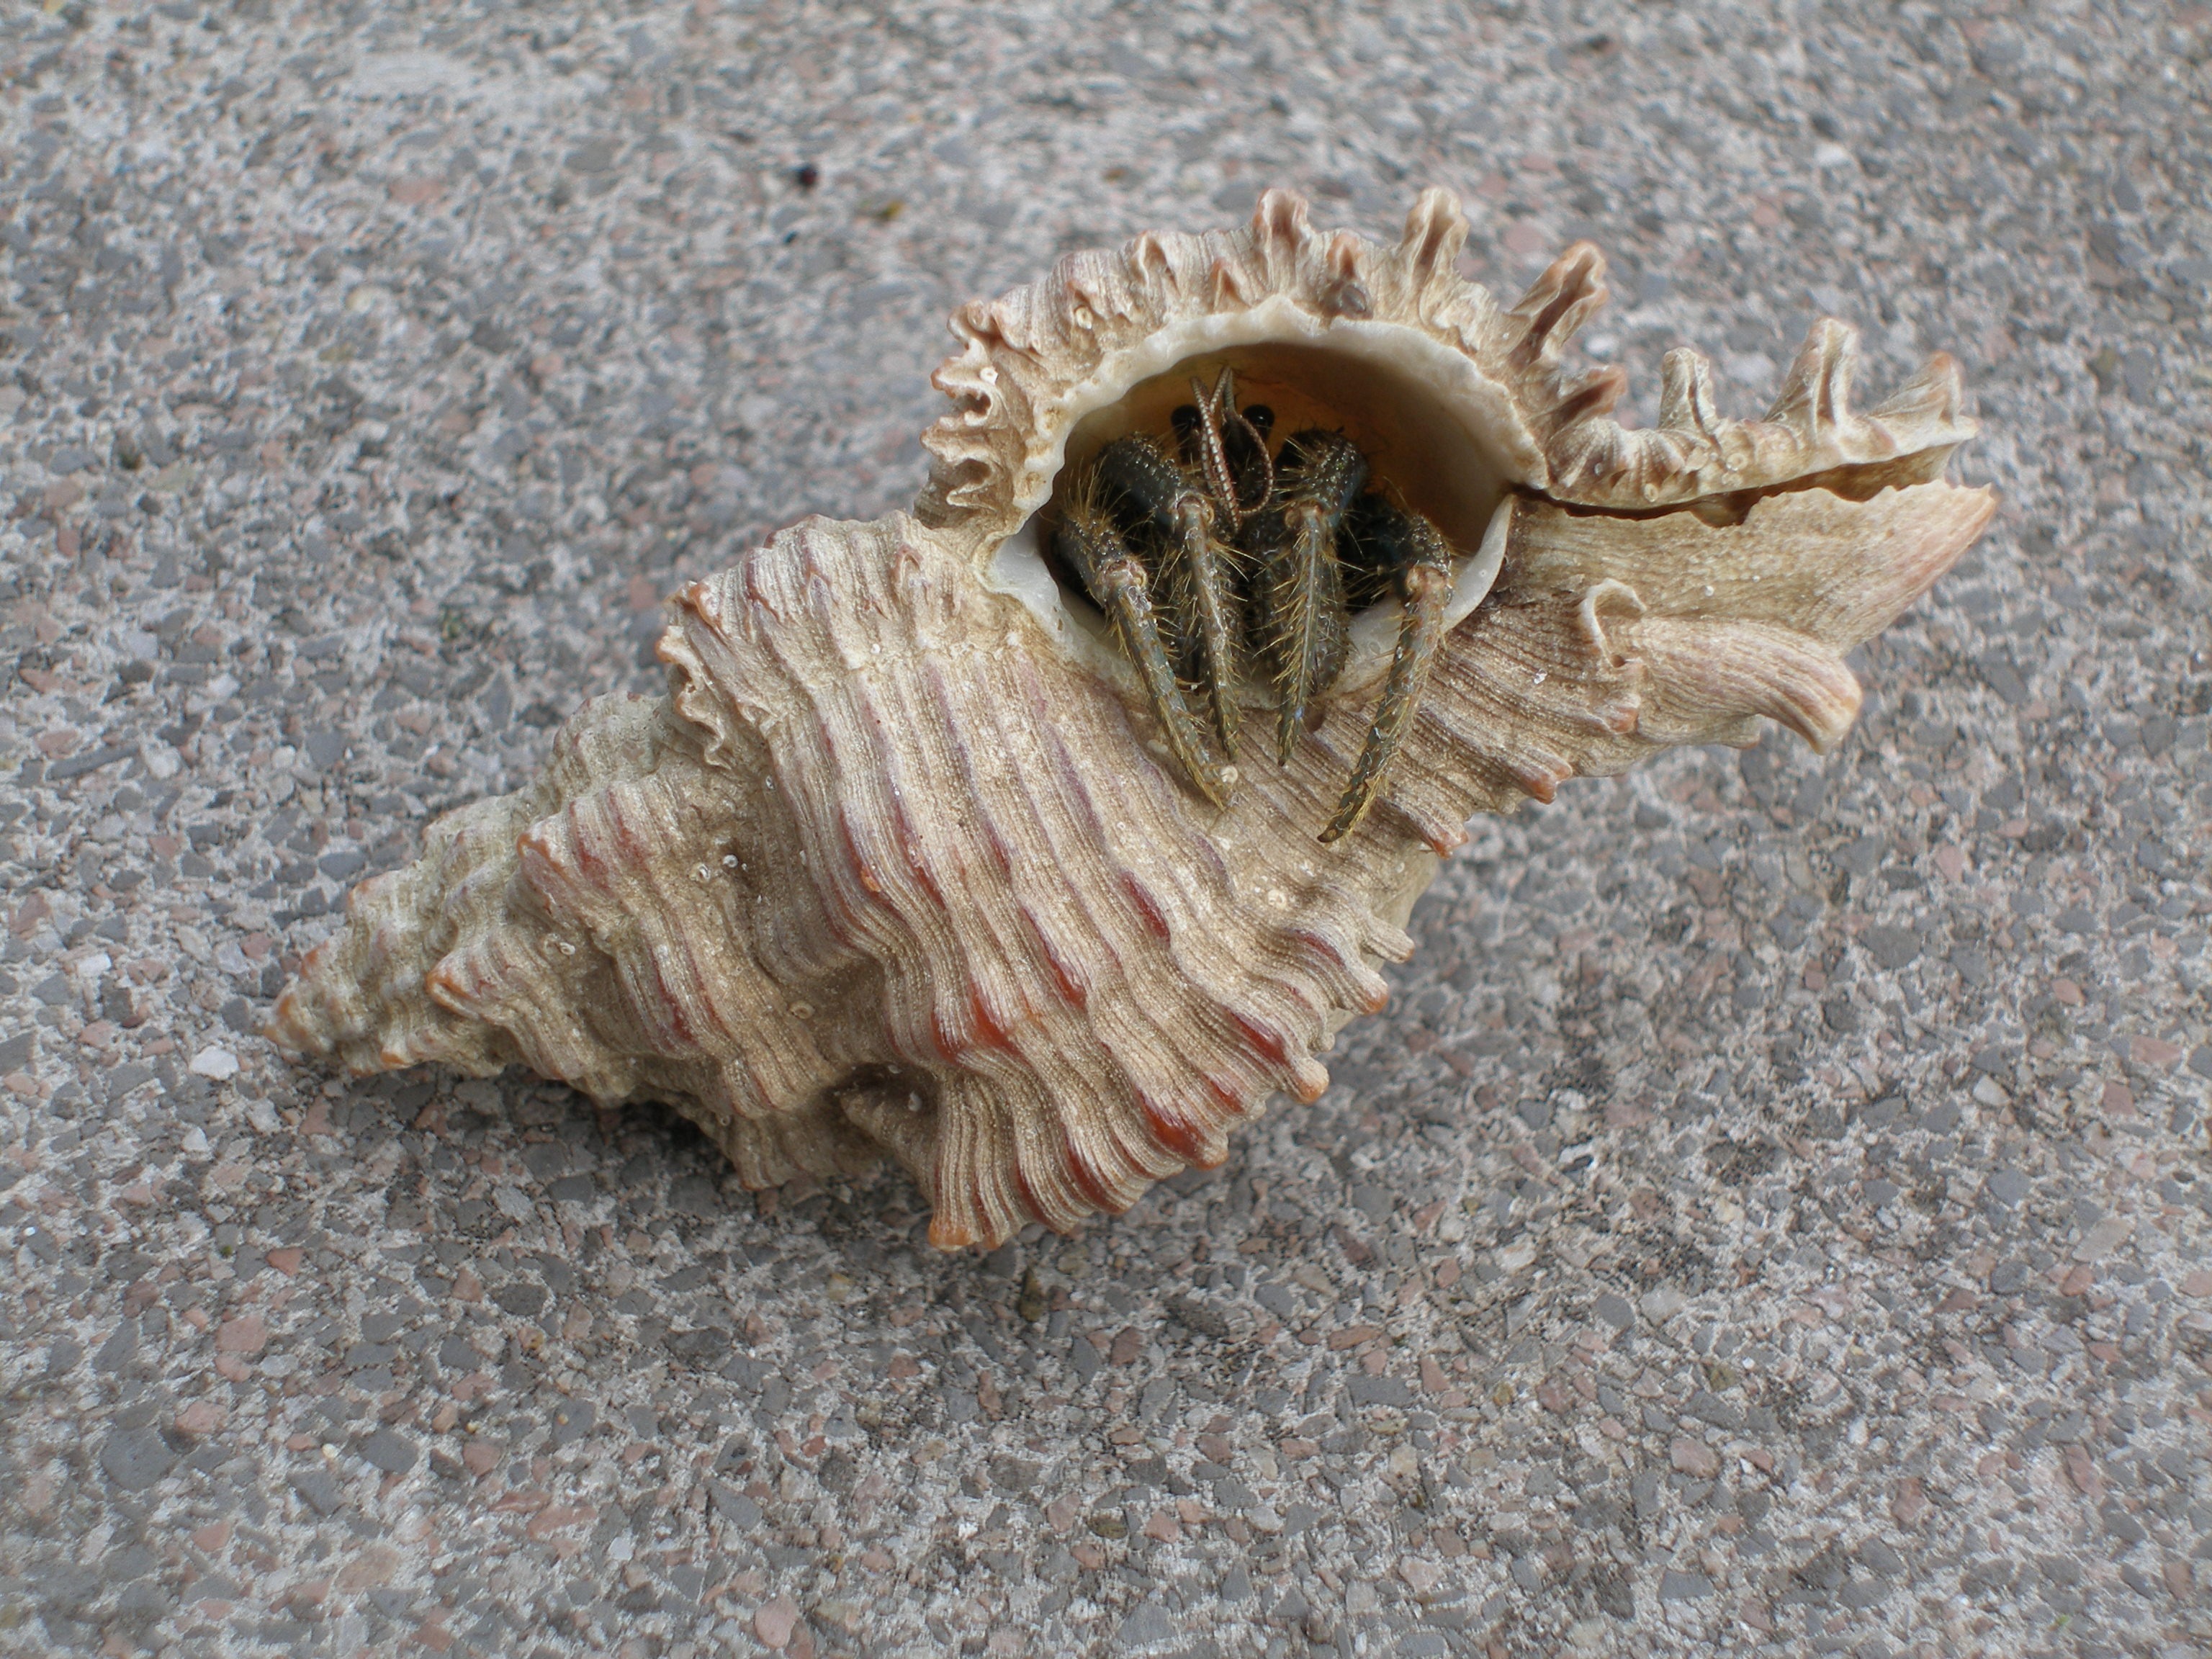
sand, wood, home, horn, apartment, material, shell, invertebrate, seashell, conch, sculpture, art, carving, hermit crab, cancer, rent, residents, tenant